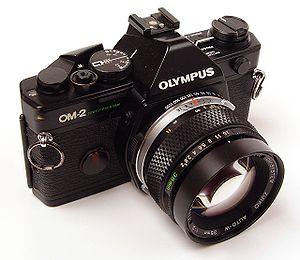
Cet article présente une liste des marques et fabricants de matériel photographique.
La mesure TTL de l'exposition désigne en photographie la mesure de l'exposition effectuée à travers l'objectif.
Olympus Corporation est un fabricant japonais de matériel médical, d'appareils photographiques et de matériel industriel.